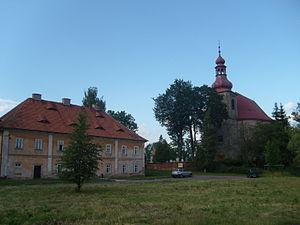
Vernéřovice est une commune du district de Náchod, dans la région de Hradec Králové, en Tchéquie. Sa population s'élevait à 318 habitants en 2017.